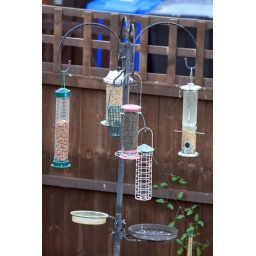
The birds are tucking in - all the fat balls eaten in 2 days!